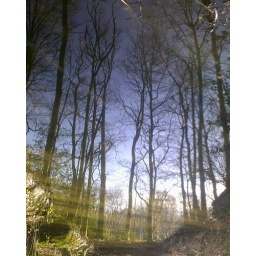
Wonderful view when I had my lunchbreak: blue sky and trees reflected in the water.